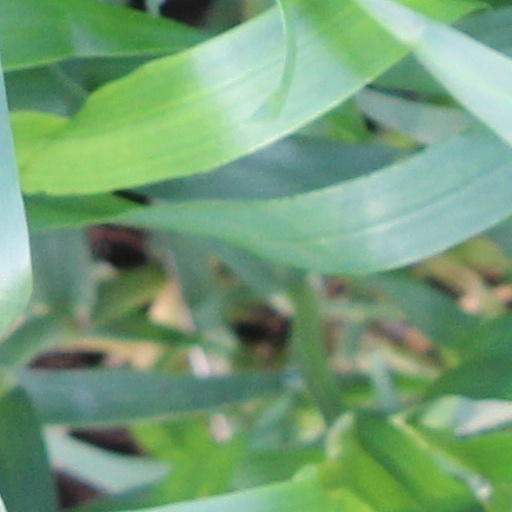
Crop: wheat